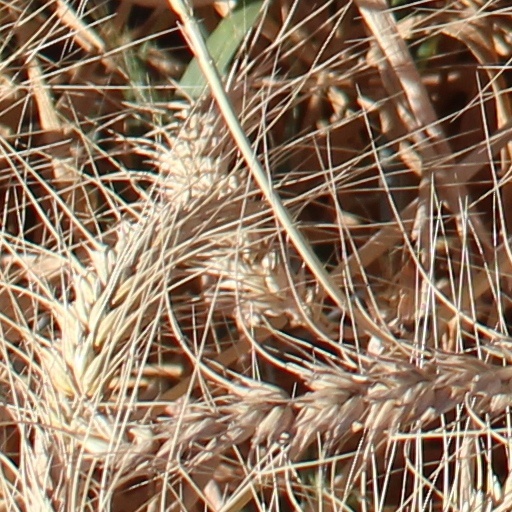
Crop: wheat